Pemena

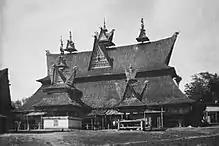
Many geriten on top of this Karo housing complex served as a kind of finials in Kabanjahe, North Sumatra.

Pemena is a tribal religion of Karo people of Indonesia. Pemena means the first or the beginning. Pemena is regarded as the first religion of Karo people. One of the doctrines of Pemena is the concept of "Dibata".